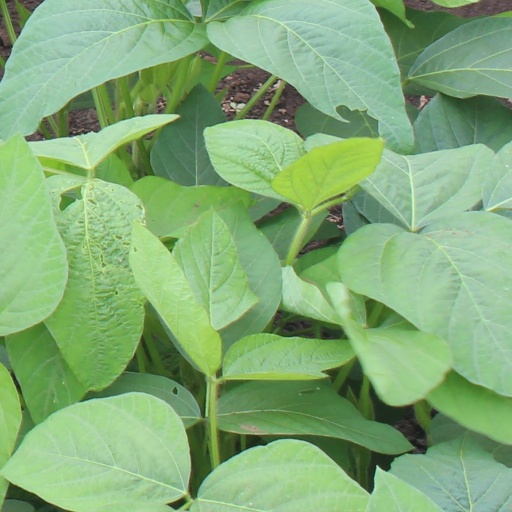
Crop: soybean